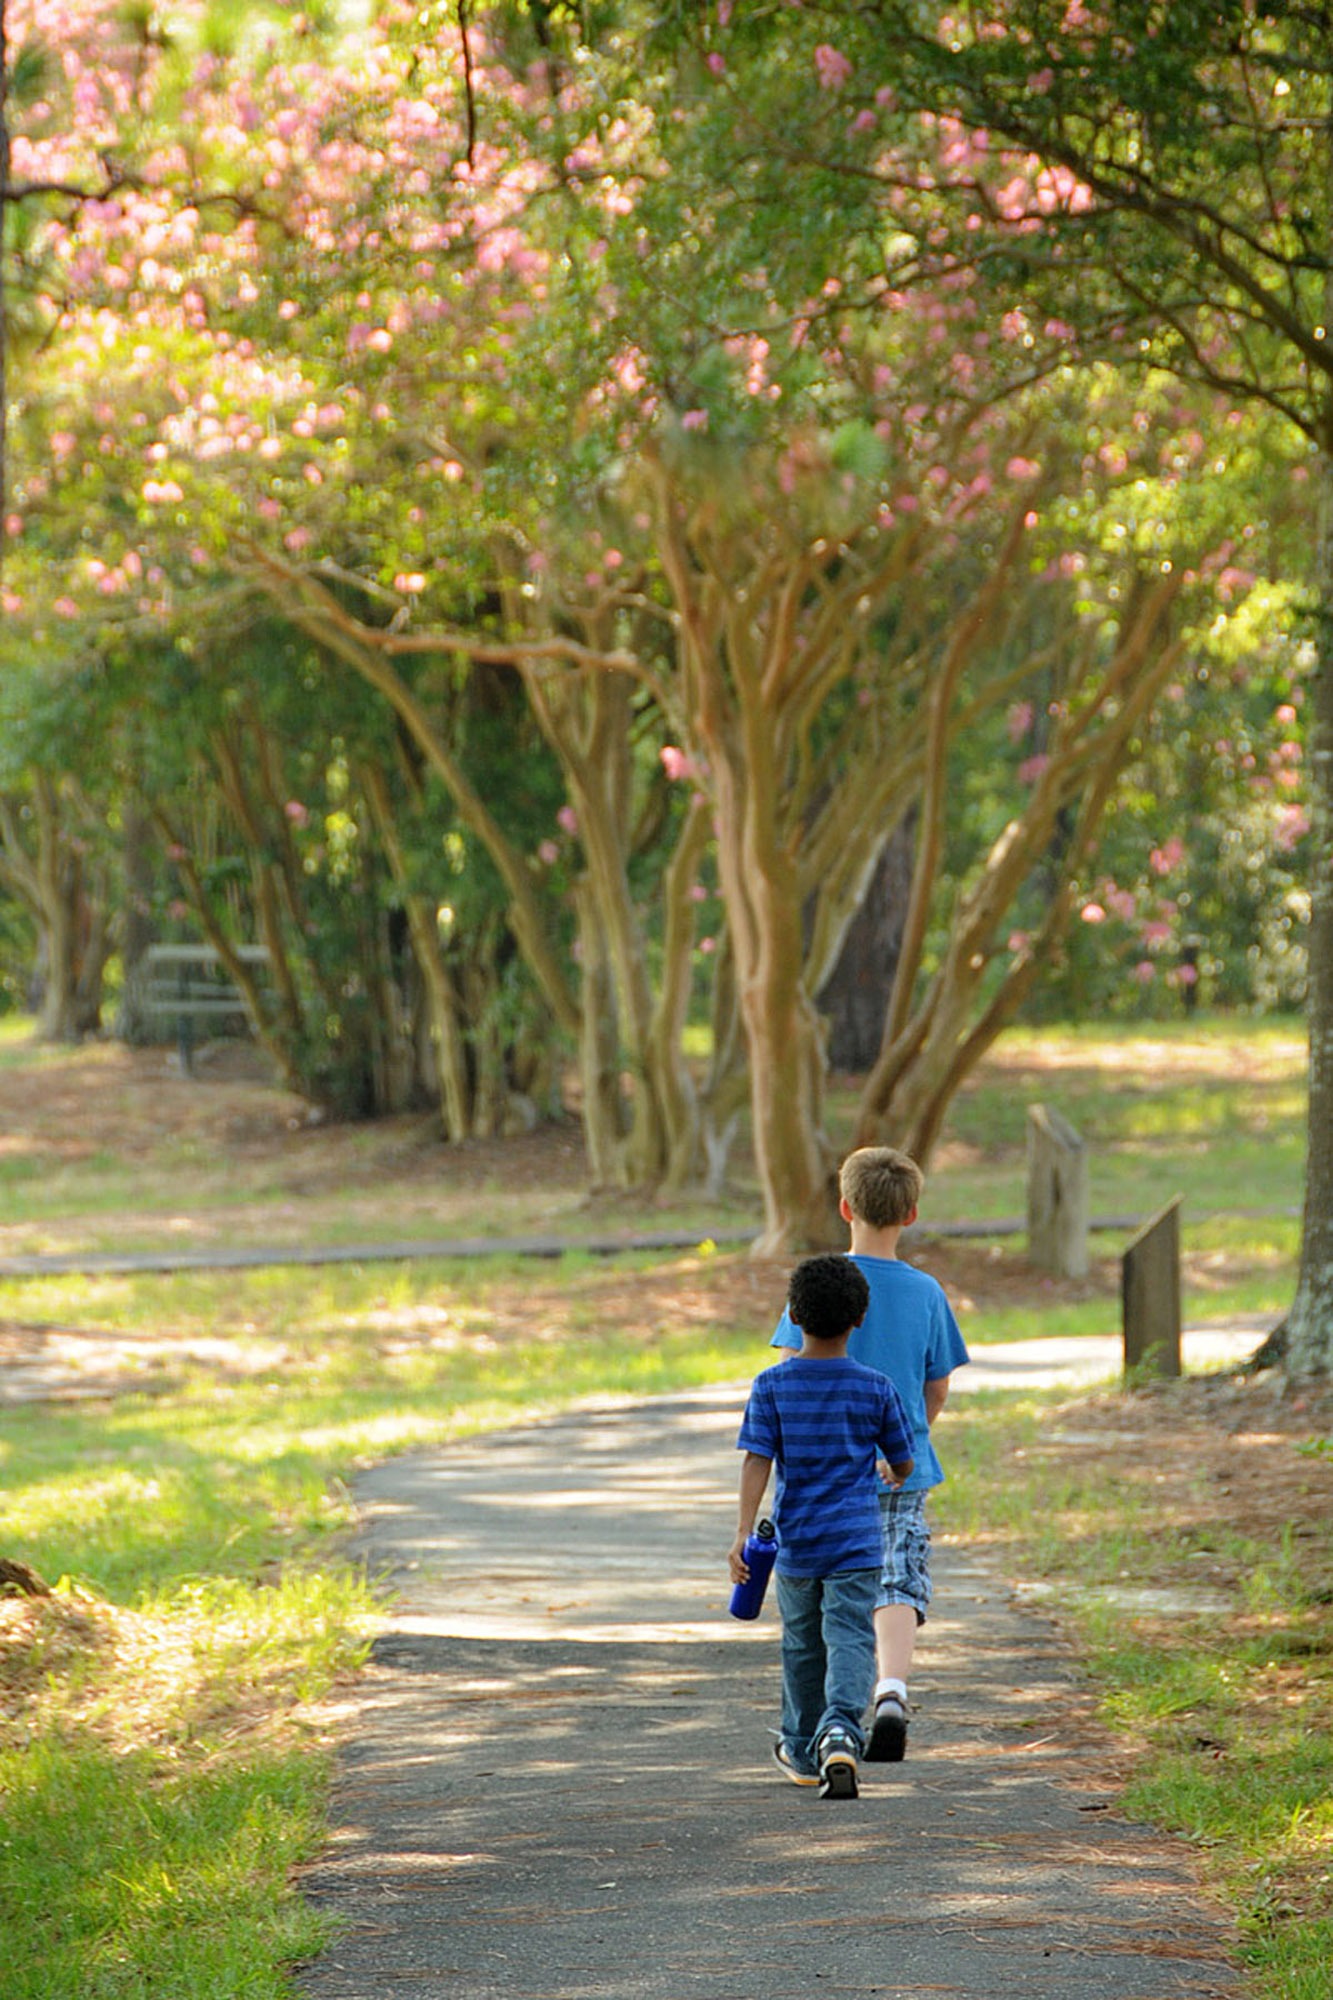
tree, nature, path, blossom, plant, lawn, sunlight, leaf, flower, bloom, kid, shade, walk, spring, autumn, park, garden, season, stroll, trees, buddy, outside, kids, children, friends, crape, buddies, pals, woody plant